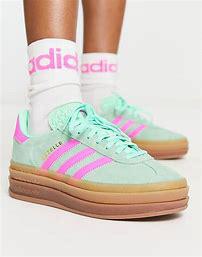
Brand: Adidas
Model: Gazelle Bold